Freedom of religion in Georgia (country)

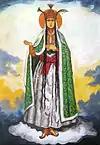
Ketevan of Mukhrani

From the 13th through the 18th centuries, Georgia was invaded numerous times by Mongols, Ottomans (Turks), and Safavids (Persians), and the Kingdom of Georgia became fragmented by the end of the 15th century. A notable Christian martyr of this period was Ketevan of Mukhrani, a queen who was tortured to death in 1624 after refusing demands by the Safavid ruler (Abbas I) to renounce Christianity and convert to Islam.